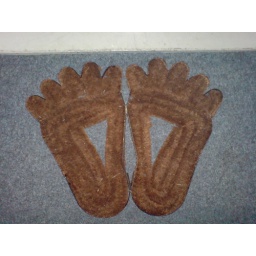
Think there's a bear in my house